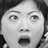
Emotion: surprise